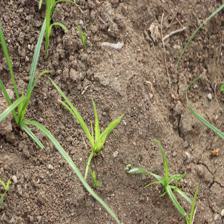
Label: Grass